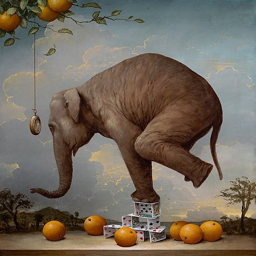
oil painting of an elephant balancing on a deck of cards